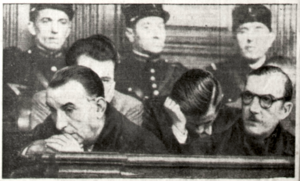
Au premier plan, Henri Lafont (à gauche) et Pierre Bonny (à droite), lors du verdict rendu par la Cour de justice de la Seine, le 11 décembre 1944, qui les condamne tous deux à mort.
Henri Chamberlin, dit Henri Lafont, né dans le 13ᵉ arrondissement de Paris le 22 avril 1902 et mort fusillé au fort de Montrouge à Arcueil le 26 décembre 1944, est un repris de justice français qui, durant la Seconde Guerre mondiale, fut le chef de la Gestapo française sous l’occupation allemande. Il incarne la collusion entre la pègre française et les autorités allemandes pendant l'Occupation, tant pour le pillage de richesses que pour la traque et la torture de résistants français.
Pierre Bonny, né le 25 janvier 1895 à Bordeaux et fusillé le 26 décembre 1944 au fort de Montrouge lors de l'épuration, est un policier français devenu célèbre durant l'entre-deux-guerres, au sein de la Sûreté générale : son nom est d'abord associé à de retentissantes affaires criminelles et politico-financières, dont beaucoup ont été oubliées depuis tandis que d'autres, telles les affaires Seznec, Stavisky et Prince, ont marqué les mémoires.